County of East Frisia

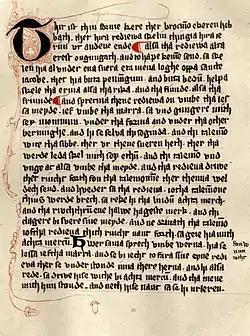
First page of a manuscript of the Law of Brokmerland

In the meantime, a fierce struggle had also arisen in the Netherlands. The Dutch, who had adopted the Calvinist faith, had rebelled against Philip II of Spain. The Spanish king tried to suppress the uprising but failed: the Eighty Years' War was a fact. To escape the hostilities, many Calvinists fled to Emden. This city therefore received an enormous influx of traders and religious leaders who changed the character of the city enormously. Edzard II reacted passively and let it happen. He only intervened in the matter concerning the Jeverland. In 1575, Maria of Jever died, after which Edzard II tried to add the area to his county. However, the Count of Oldenburg, John VII, acted quickly and took over the lordship of Jever. Edzard II then secretly entered into an alliance with Philip II of Spain. Philip II needed Edzard II in the battle in the Netherlands and Edzard needed support in his attempt to incorporate Jever. The only tangible thing Edzard II gained from this was an annual pension paid by the Spanish king.